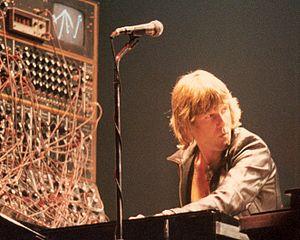
Keith Noel Emerson était un claviériste britannique, né le 2 novembre 1944 à Todmorden et mort le 11 mars 2016 à Santa Monica. Ce claviériste connaît ses premiers succès à la fin des années 1960 au sein du groupe The Nice avant de former Emerson, Lake and Palmer, un supergroupe emblématique du rock progressif des années 1970. Sa virtuosité et son jeu de scène très théâtral font de lui l'un des claviéristes les plus réputés du genre.